Byeon Woo-seok

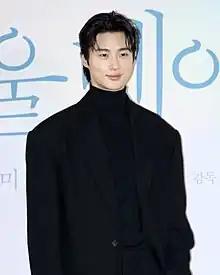

In 2021, Byeon was cast in KBS2's historical television series "Moonshine", in which he was awarded Best New Actor at the 2022 KBS Drama Awards. In the same year, Byeon had his film debut in the Netflix film "20th Century Girl". The film premiered in 2022. He received nominations for Best New Actor at Baeksang Arts Awards and Buil Film Awards for his role. In 2022, Byeon received another leading role in film "Soulmate". The film was released in theaters in 2023. He received a Best New Actor nomination at Grand Bell Awards for his role. Also in 2022, Byeon was cast as Ryu Si-o in "Strong Girl Nam-soon".